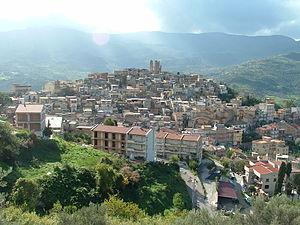
Pettineo est une commune italienne de la province de Messine dans la région Sicile en Italie.